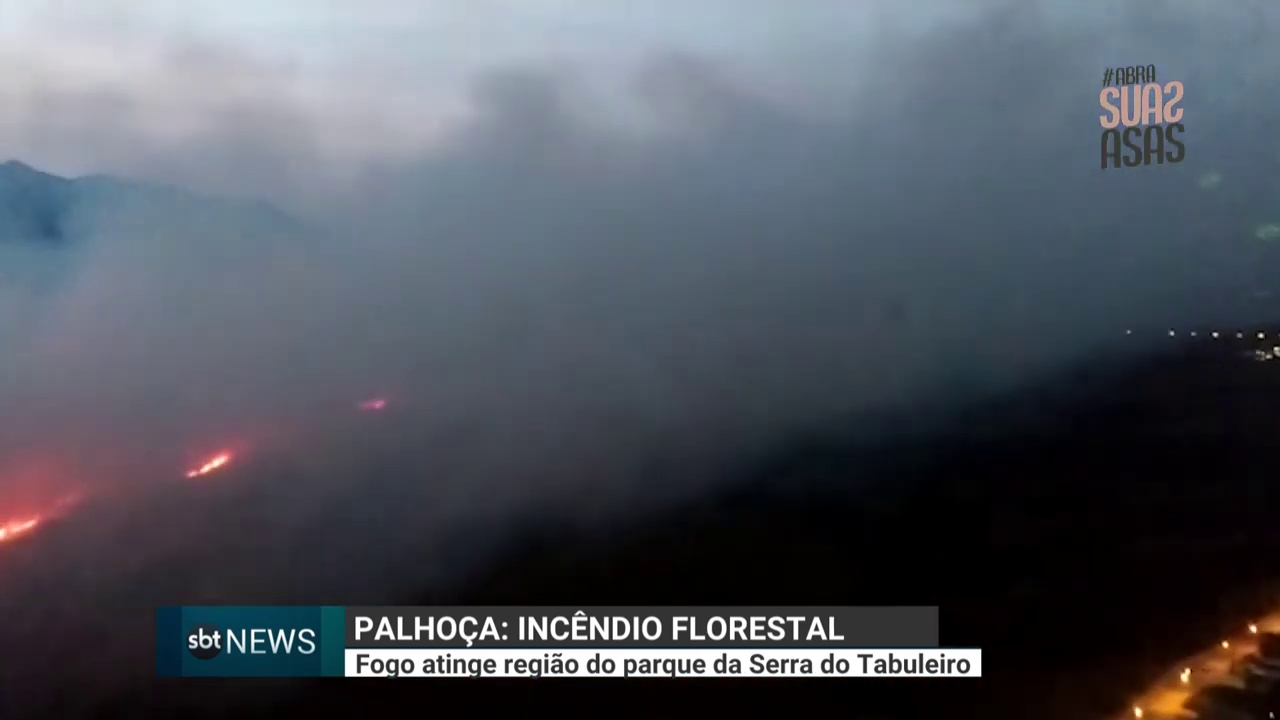
Fire: yes
Smoke: yes